The Pagemaster

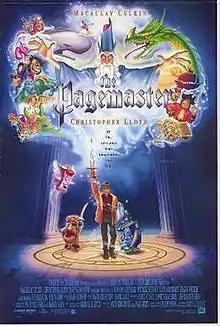
Theatrical release poster by Drew Struzan

The Pagemaster is a 1994 American live-action/animated fantasy adventure film starring Macaulay Culkin, Christopher Lloyd, Whoopi Goldberg, Patrick Stewart, Leonard Nimoy, Frank Welker, Ed Begley Jr., and Mel Harris. The film was produced by Turner Pictures and Hanna-Barbera and released by 20th Century Fox on November 23, 1994. Culkin stars as a timid boy who uses statistics as an excuse to avoid anything he finds uncomfortable in life. But after reluctantly undertaking an errand for his father, he gets caught in a storm, which forces him to seek refuge in a library. He then finds himself trapped inside the library, where he must battle his way through literary classics come to life if he is to find his way home.